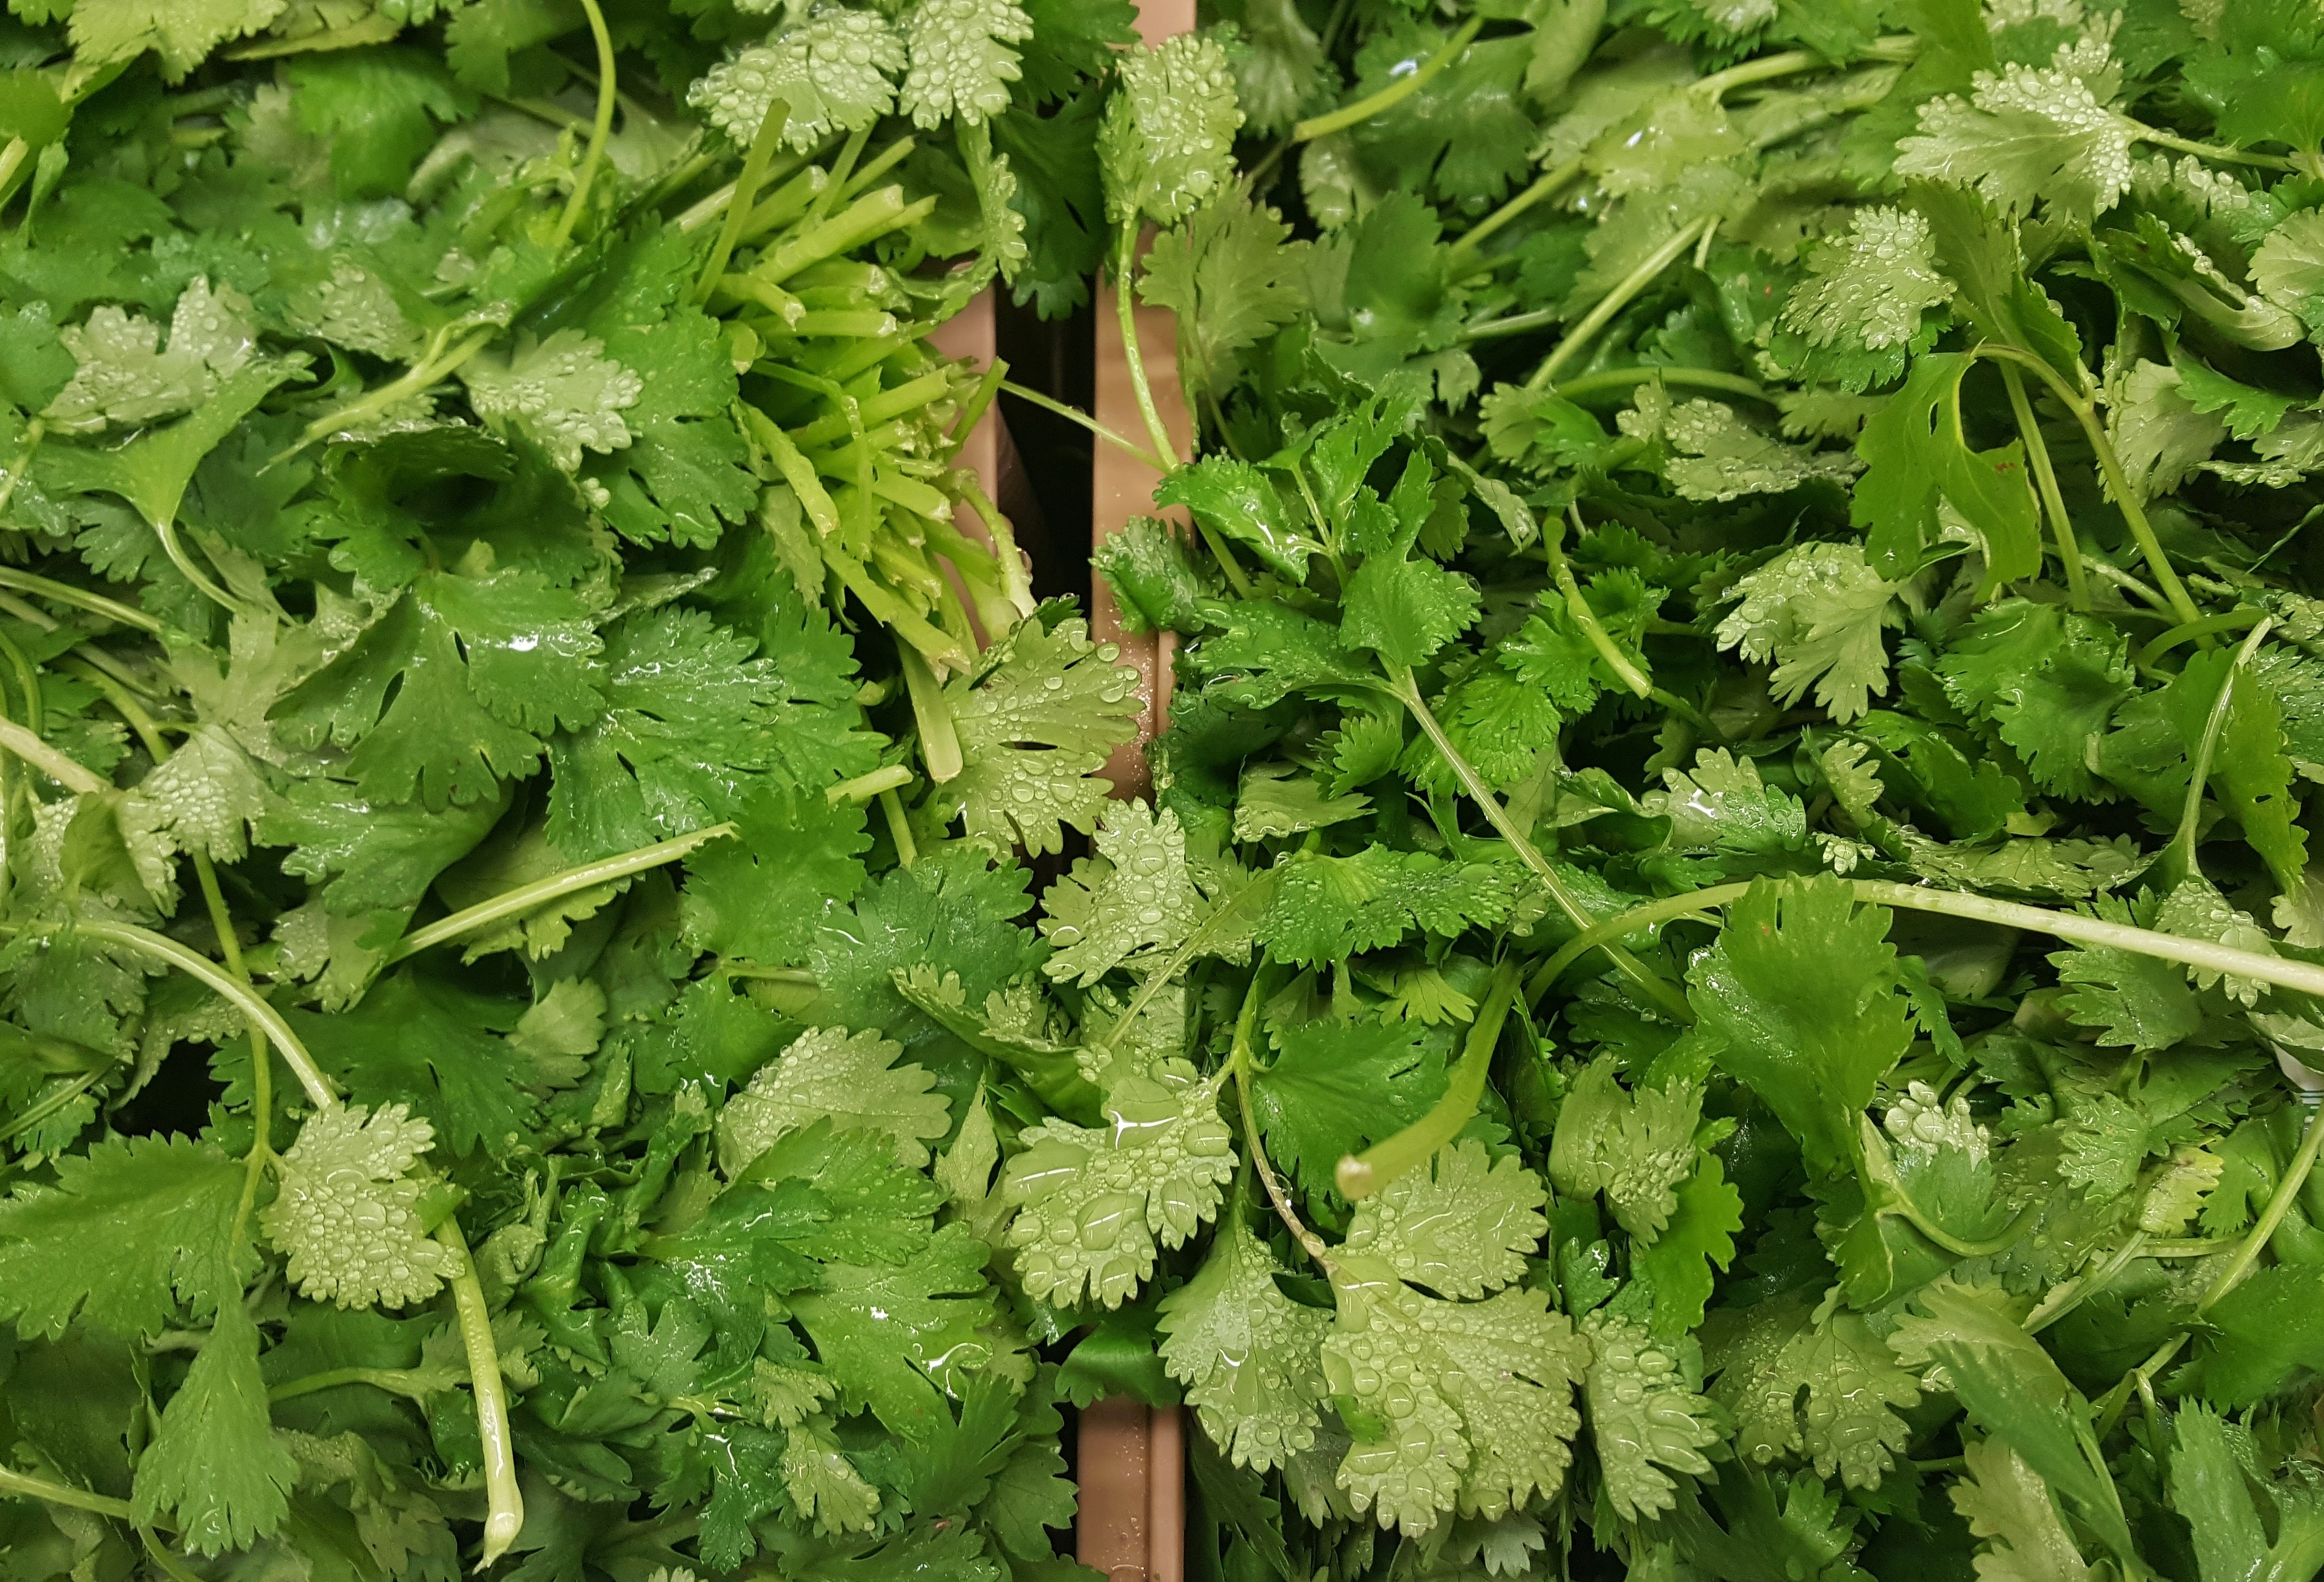
plant, leaf, flower, food, green, cooking, ingredient, herb, produce, vegetable, market, grocery, leafy, cilantro, coriander, herbs, flavor, greens, flowering plant, urtica, apiaceae, mexican cuisine, chinese parsley, leafy greens, coriandrum sativum, annual plant, land plant, apiales, leaf vegetable, rapini, parsley family